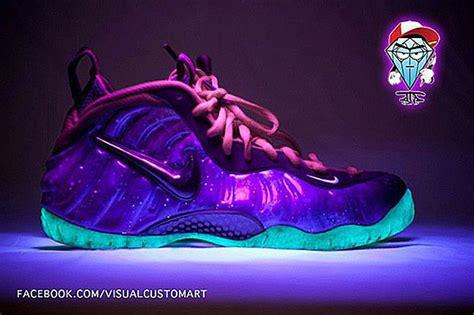
Brand: Nike
Model: Air Foamposite Pro